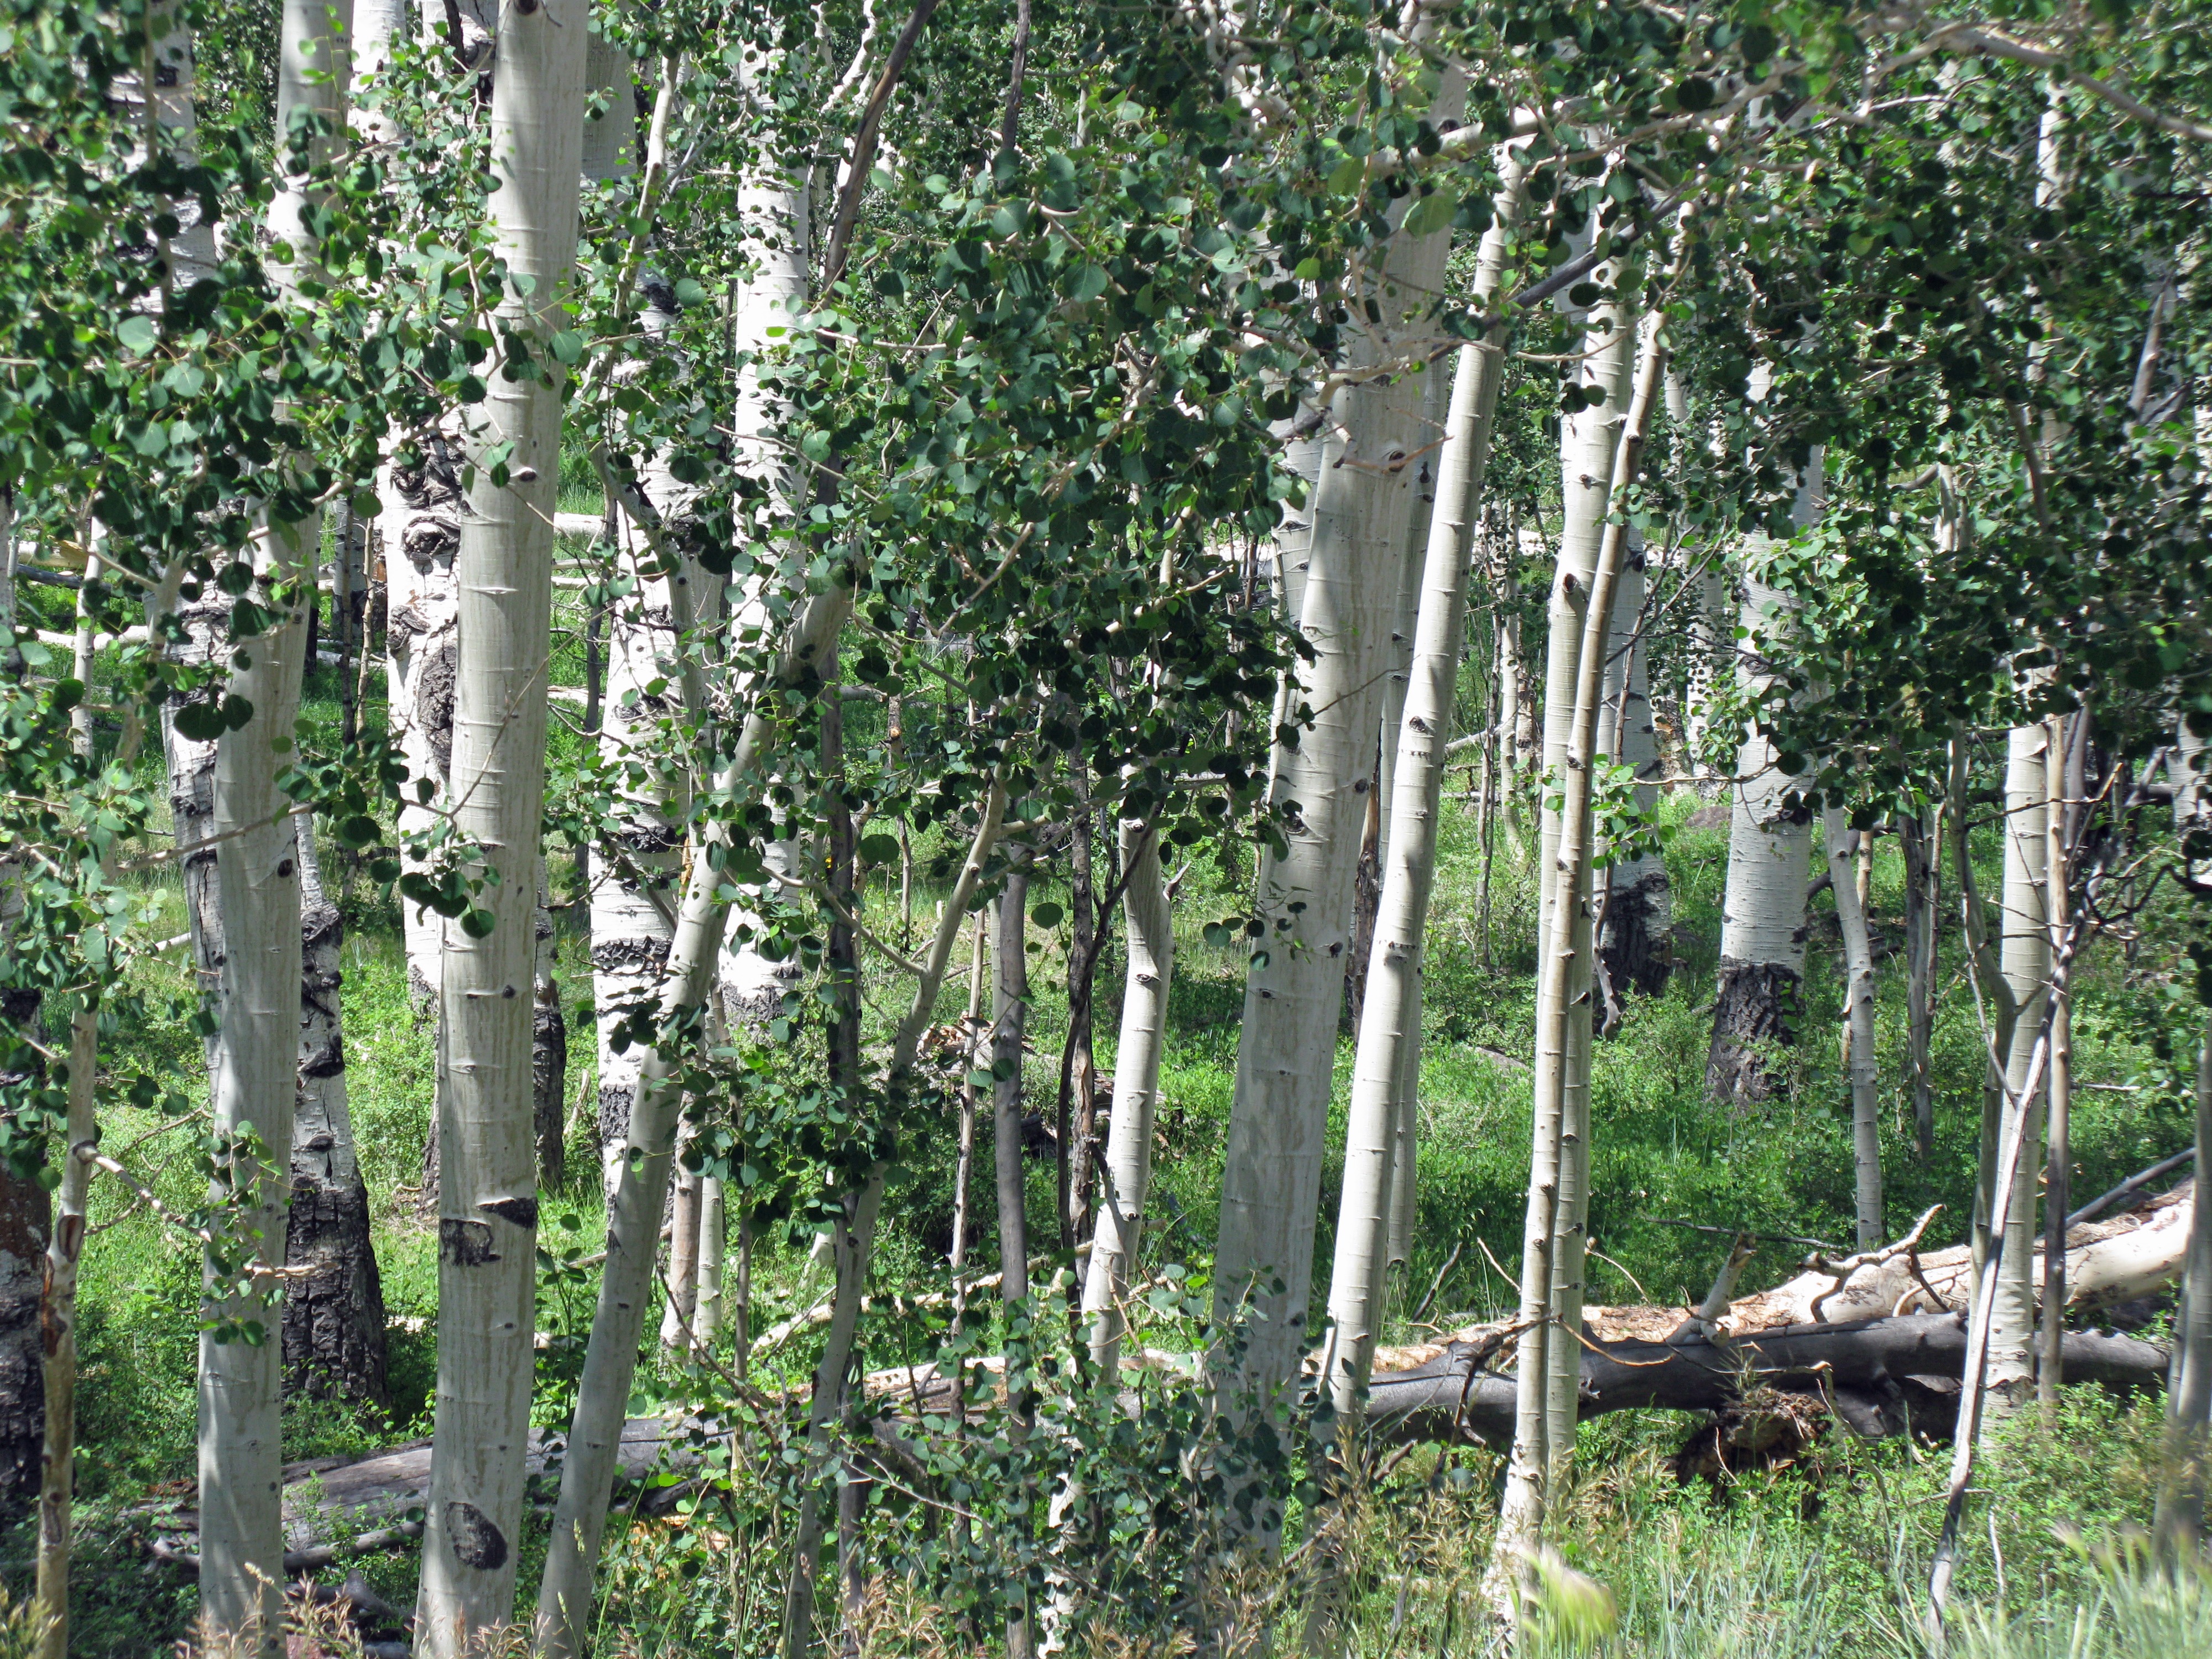
tree, forest, plant, flower, summer, produce, birch, botany, trees, shrub, grove, woodland, aspen, ecosystem, rocky mountains, flowering plant, grove of trees, woody plant, land plant